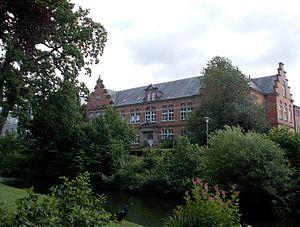
Le Mariengymnasium est un établissement scolaire allemand situé à Jever en Basse-Saxe. Il a été fondé en 1573 par Maria von Jever comme école de latin et accueille aujourd'hui environ 1 500 élèves permanents.